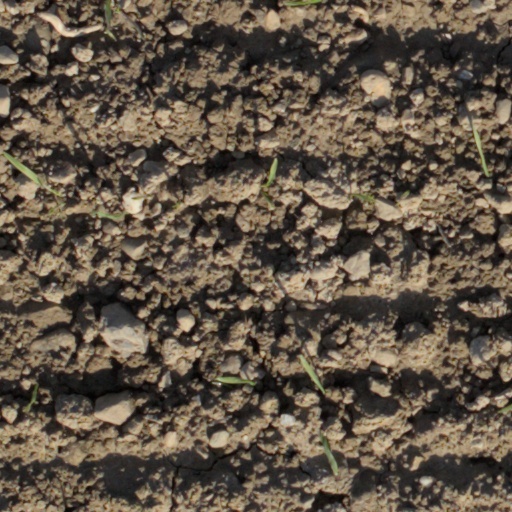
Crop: wheat